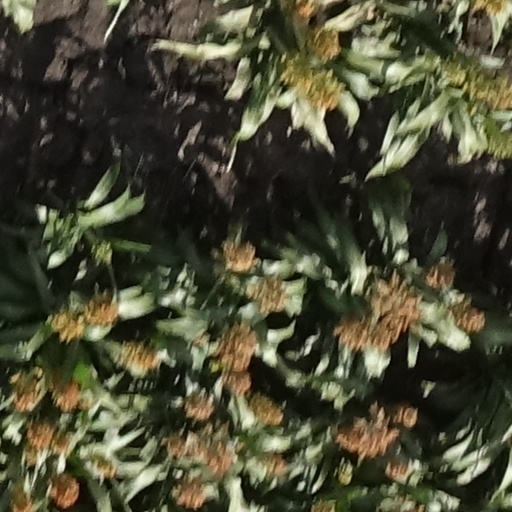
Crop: sorghum